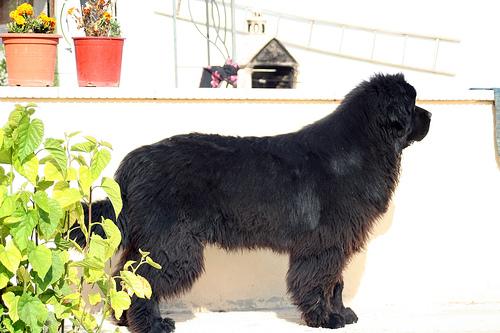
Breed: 215-n000031-Newfoundland